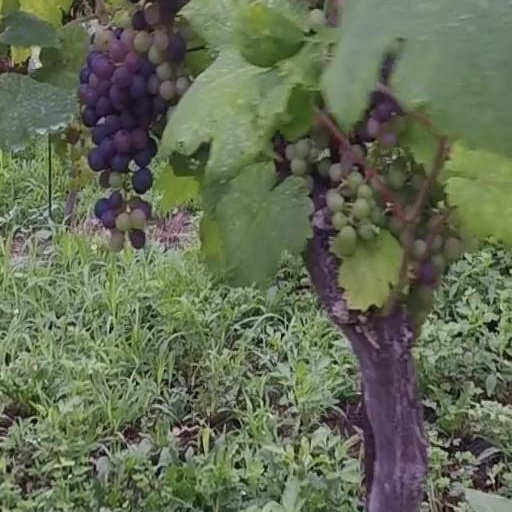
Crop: grape